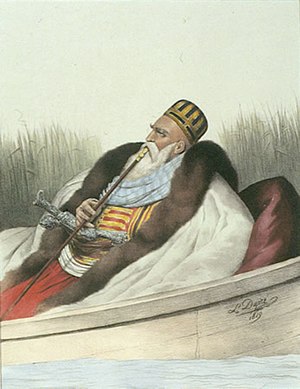
Ali Pasha
Ali Pasha af Tepelana var en albansk fyrste. Ali Pasha var stærkt omdiskuteret på sin tid. Han søgte at opnå selvstyre inden for det osmanniske rige og søgte forbindelse til Frankrig. Han blev nedkæmpet af osmannerne og henrettet.